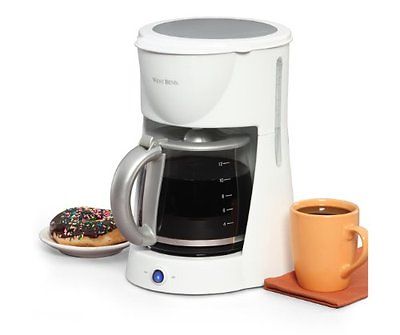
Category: coffee maker